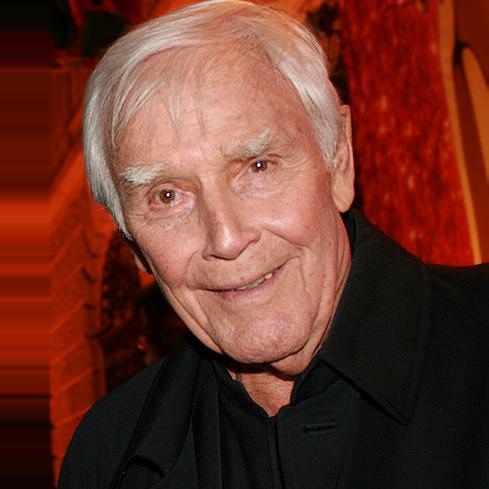
Age: 80